Jon Favreau filmography

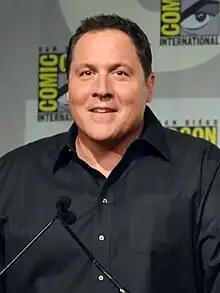
Favreau at the 2012 San Diego Comic-Con

The following list is the complete filmography of the American actor, director, producer, and screenwriter Jon Favreau.